Ruby Valley

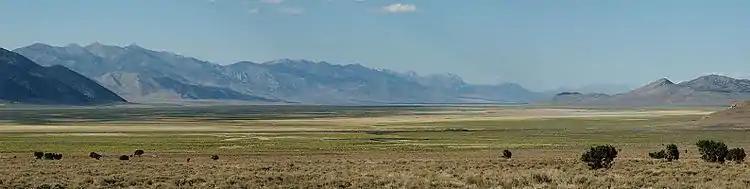

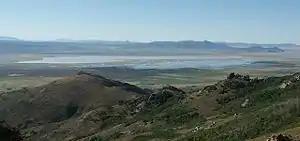
Franklin Lake in Ruby Valley, looking southeast

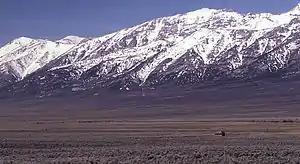
North Ruby Valley, and the eastern escarpment of the Ruby Mountains

The valley played an important role in the history of the Great Basin. Nomadic tribes of the Shoshone nation used Ruby Valley as a winter home, finding it warmer than nearby locations. The California Trail, active after the 1840s, was located just to the north. The Donner Party passed through the southern end of the valley in 1846, heading for the Overland Pass route across the Ruby Mountains – part of the Hastings Cutoff.